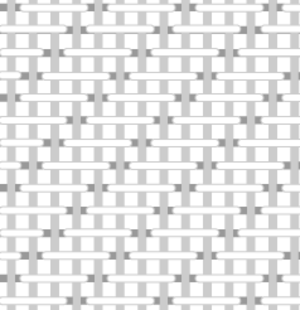
La serge est un tissu produit avec l'une des trois armures principales de tissage appelée le sergé. Ainsi, la serge désigne l'ensemble des textiles élaborés par ce type de tissage qui se caractérise par la présence de côtes obliques sur l'endroit et l'envers. Elle peut être à effet chaîne ou trame. C'est une armure dite à décochement.
Dans la terminologie du tissage de textile, l’armure est le mode d'entrecroisement des fils de chaîne et des fils de trame.